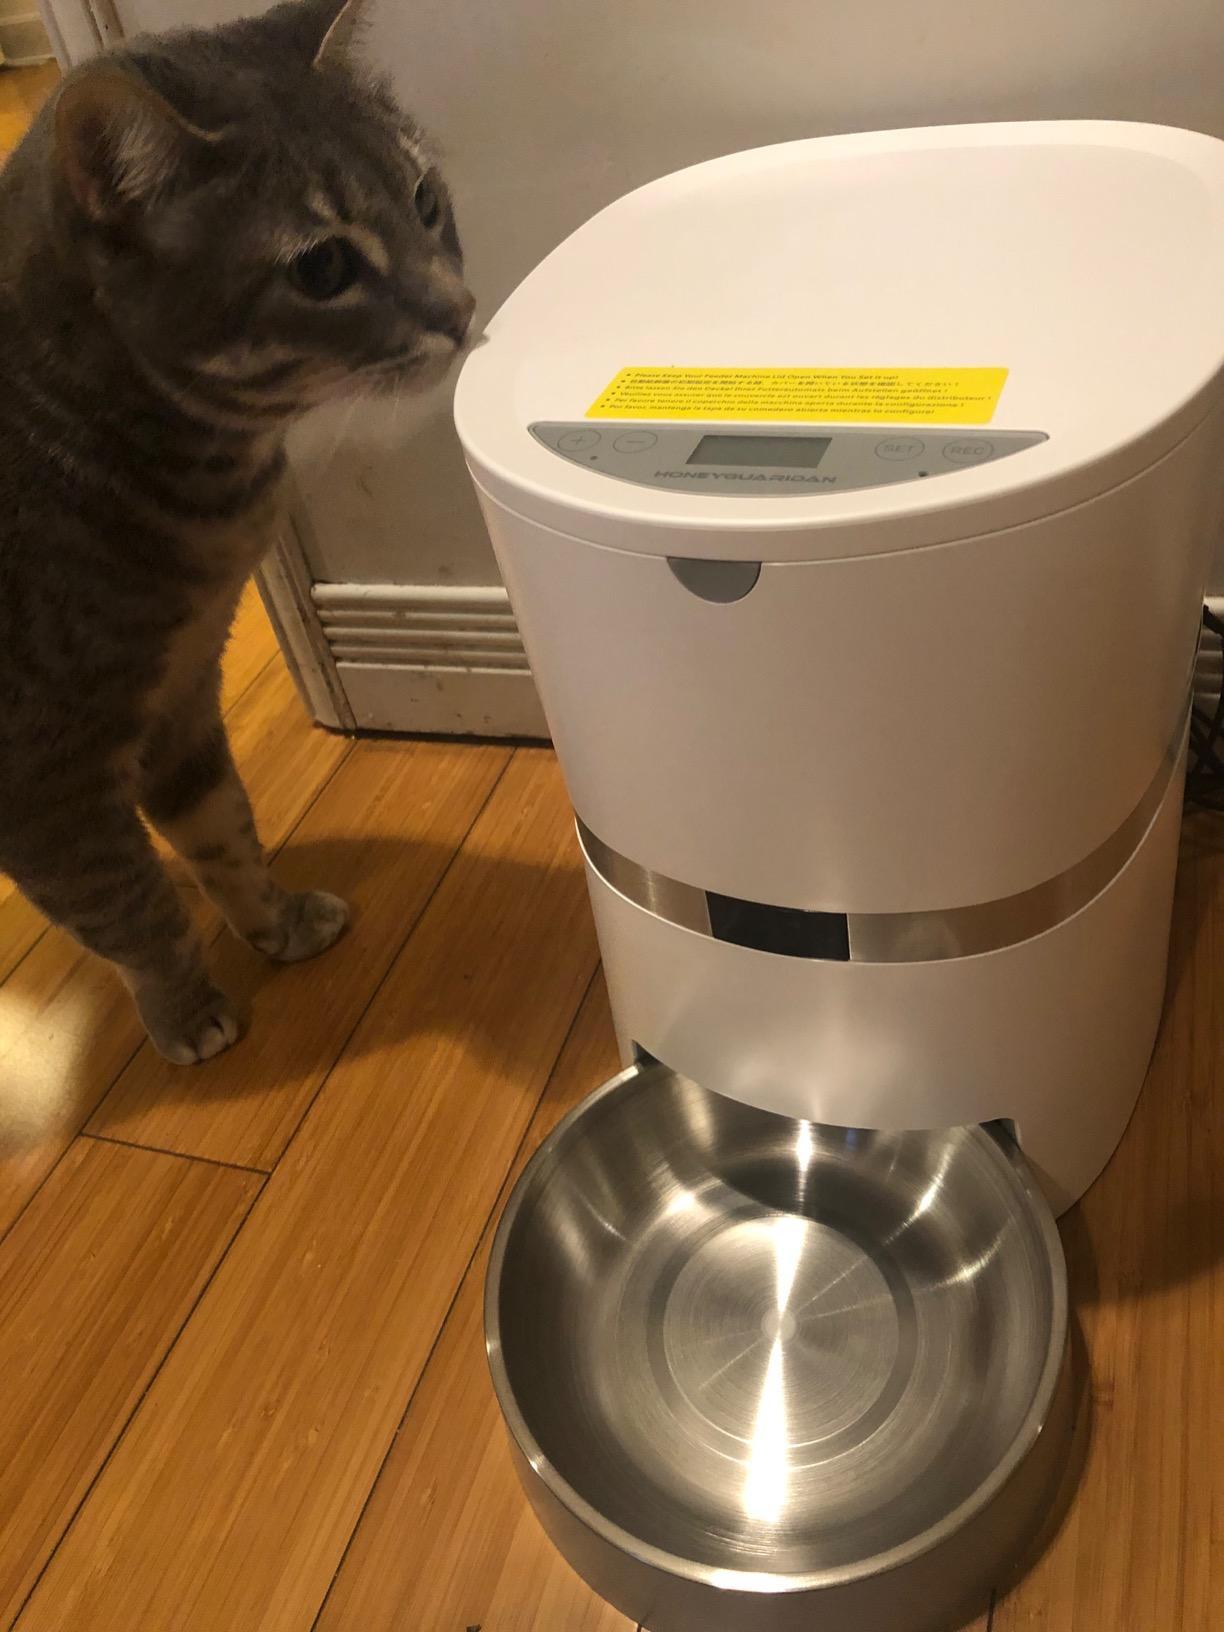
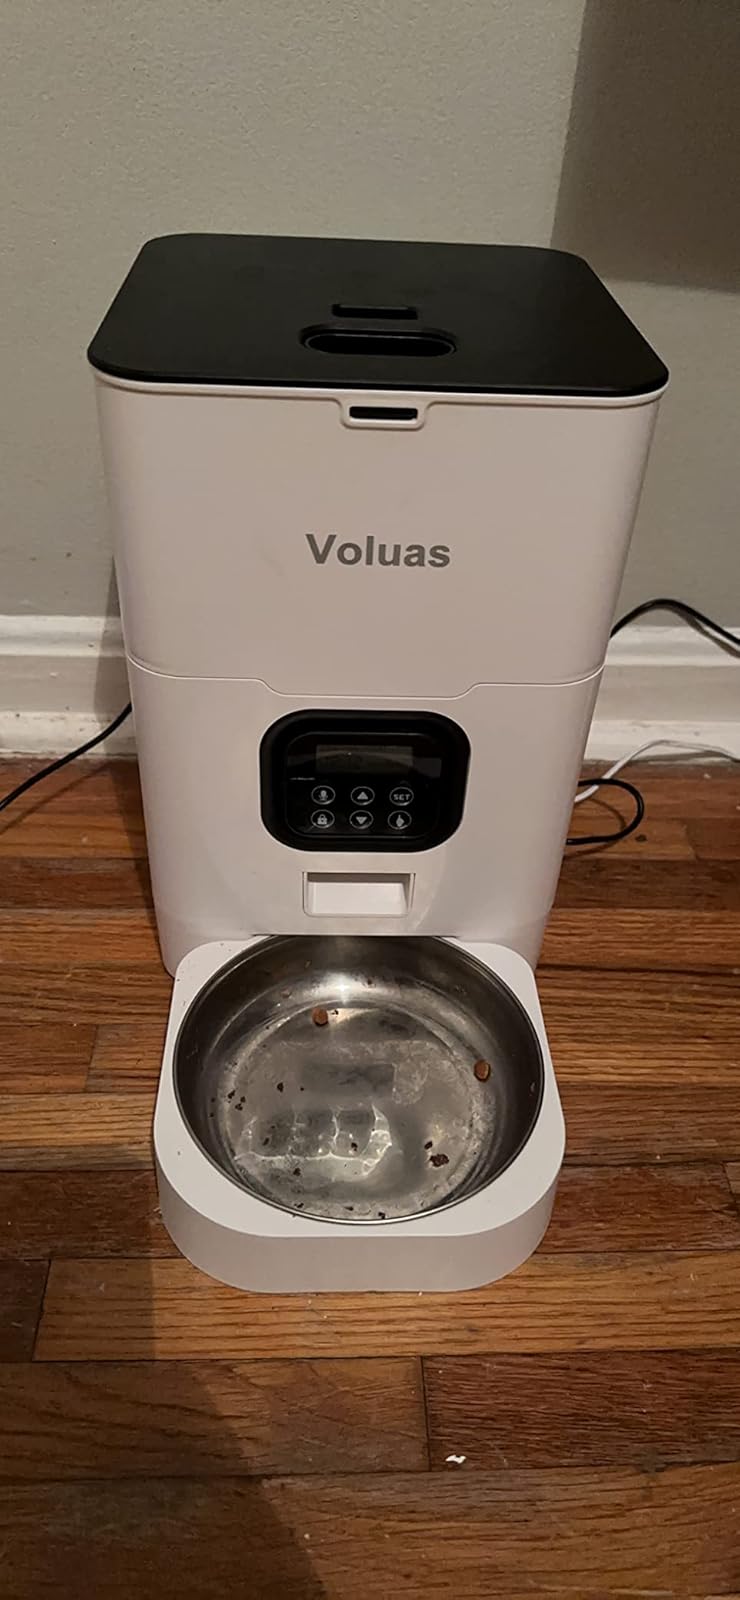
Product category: items_feeder
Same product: no